Principal meridians of Alaska

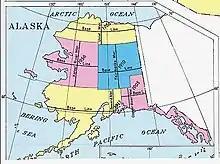
BLM map of the meridians

The five principal meridians of Alaska are the Copper River meridian (established 1905), Fairbanks meridian (adopted 1910), Kateel River meridian (adopted 1956), Seward meridian (adopted 1911) and Umiat meridian (adopted 1956).